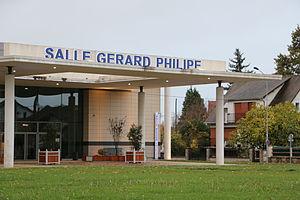
Salle G PHILIPPE
Sainte-Geneviève-des-Bois est une commune française située à vingt-quatre kilomètres au sud de Paris dans le département de l’Essonne en région Île-de-France.